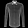
Label: Shirt